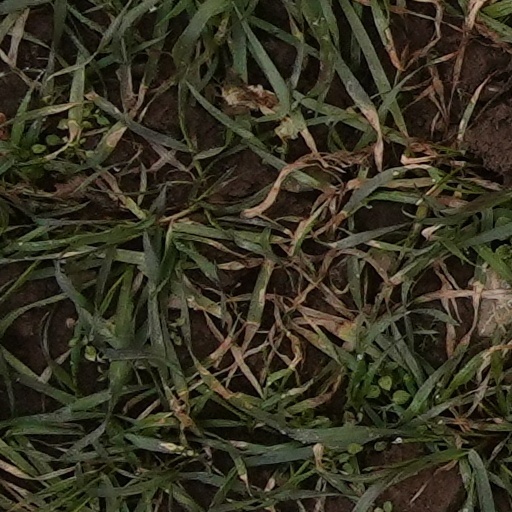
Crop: wheat